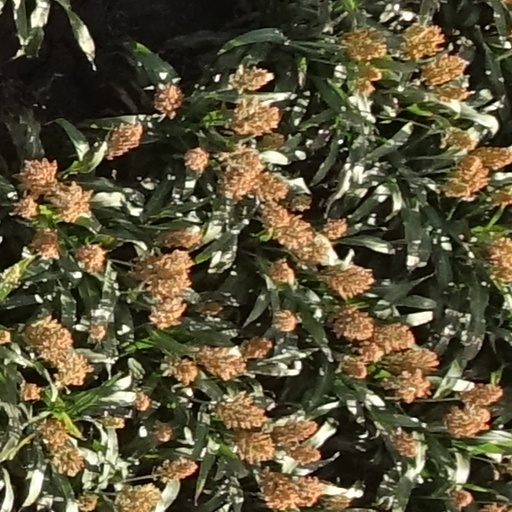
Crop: sorghum